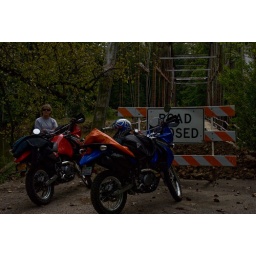
State line Rd bridge over Kankakee river near Momence, IL